João Fernandes de Andrade

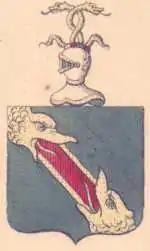
coat of arms of Andrade

João Fernandes de Àndrade (1470s–1527) was a Portuguese nobleman, who served in the Court of Afonso V and John II of Portugal.